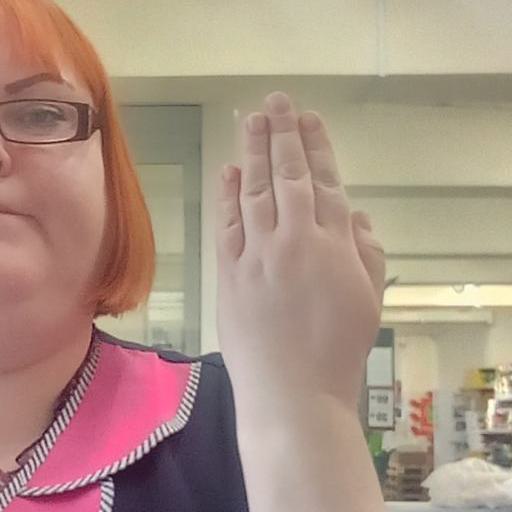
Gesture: stop_inverted